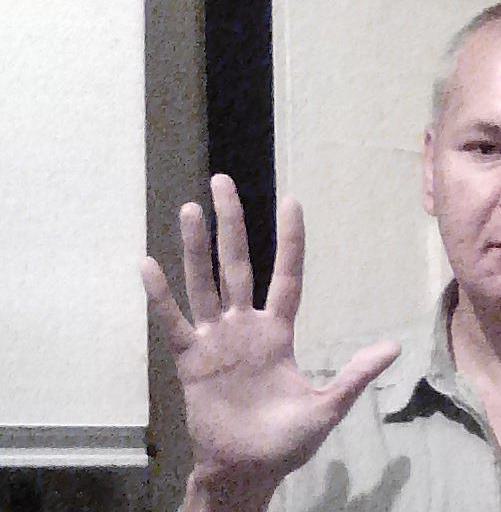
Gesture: palm